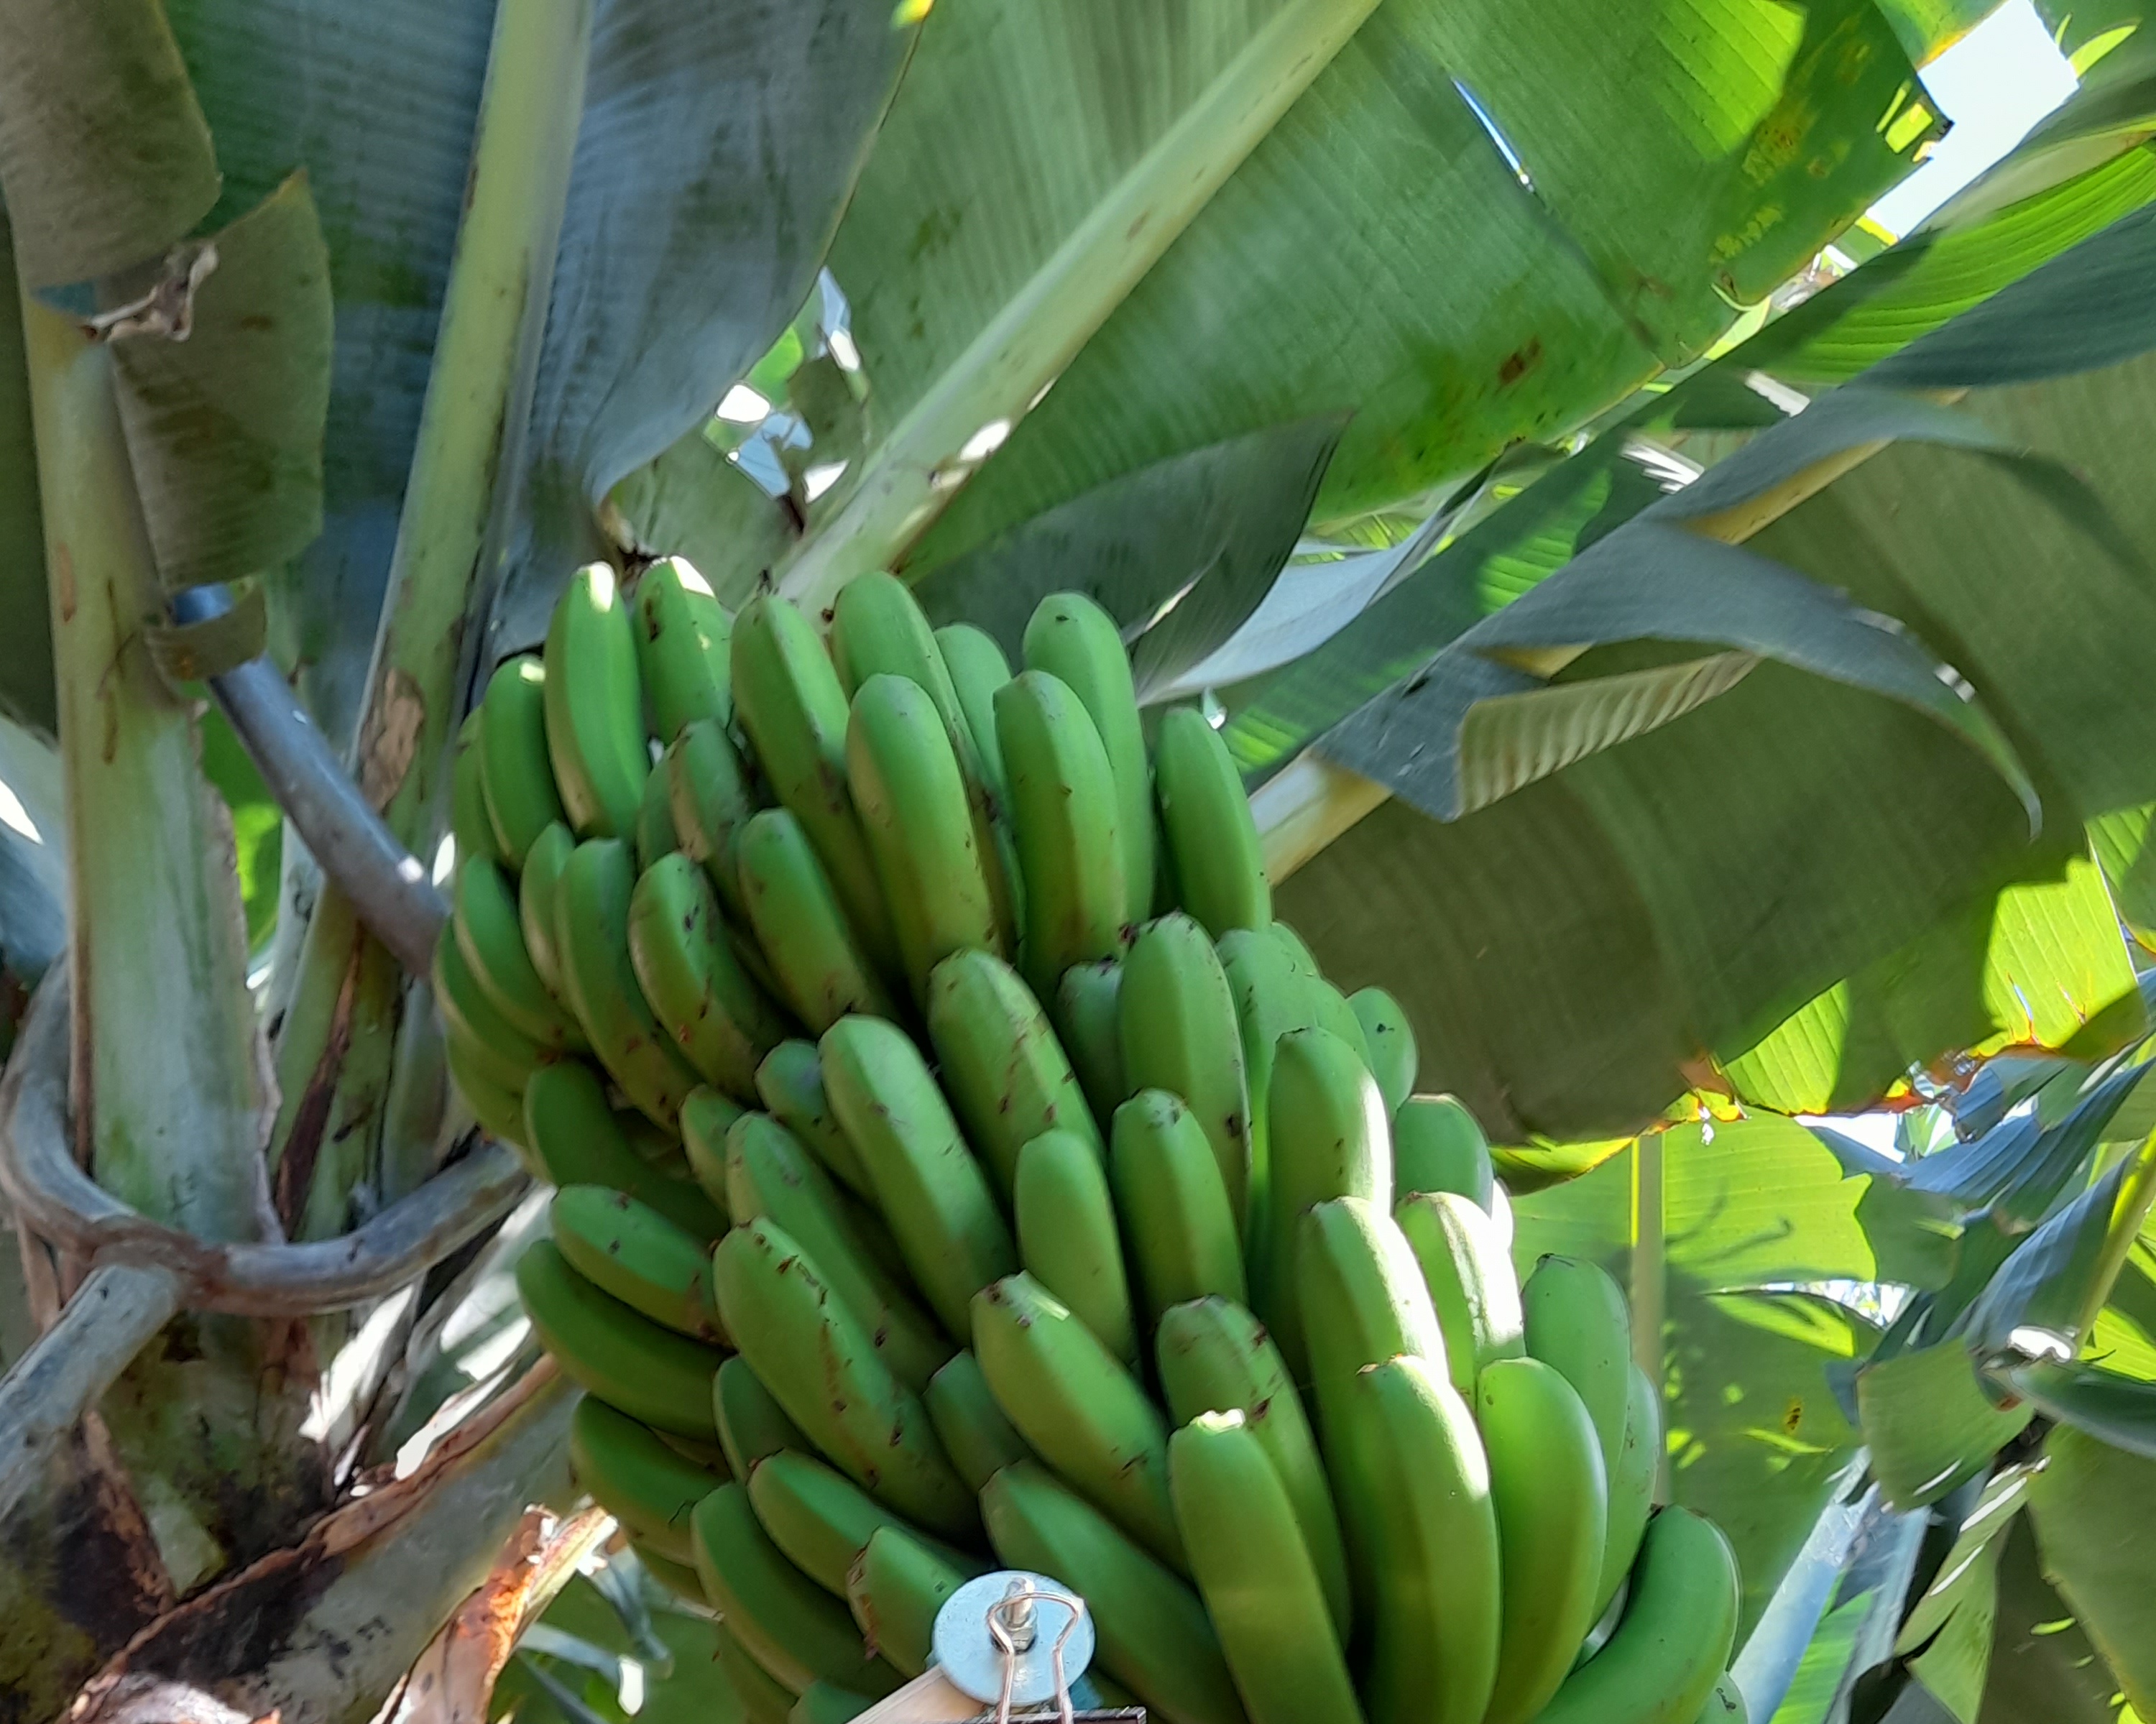
Label: Keep